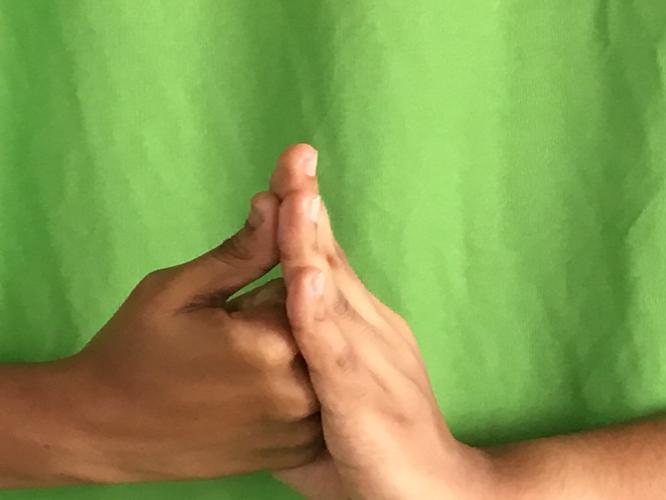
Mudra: Shanka
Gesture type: double_hand